Eclipta prostrata

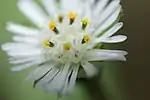
Flower of "Eclipta prostrata"

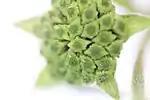
Seed of "Eclipta prostrata", closeup view

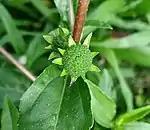

The plant has traditional uses in Ayurveda. In Hindi speaking regions of India, it is known as "bhangra" or "bhringaraj". "Wedelia calendulacea" is known by the same names, so the white-flowered "E. alba" is called white "bhangra" and the yellow-flowered "W. calendulacea" is called yellow "bhangra".